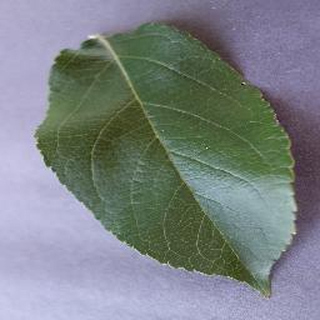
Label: healthy_apple